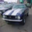
Label: automobile